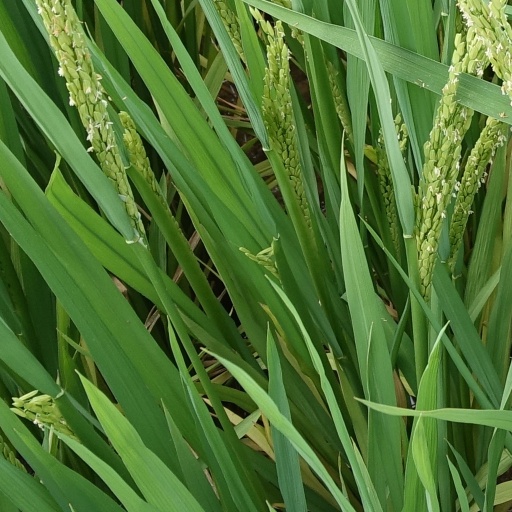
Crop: rice